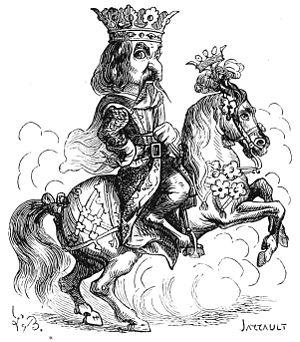
Illustration du Dictionnaire infernal de Jacques Auguste Simon Collin de Plancy par Louis Le Breton, 6eme édition, 1863.